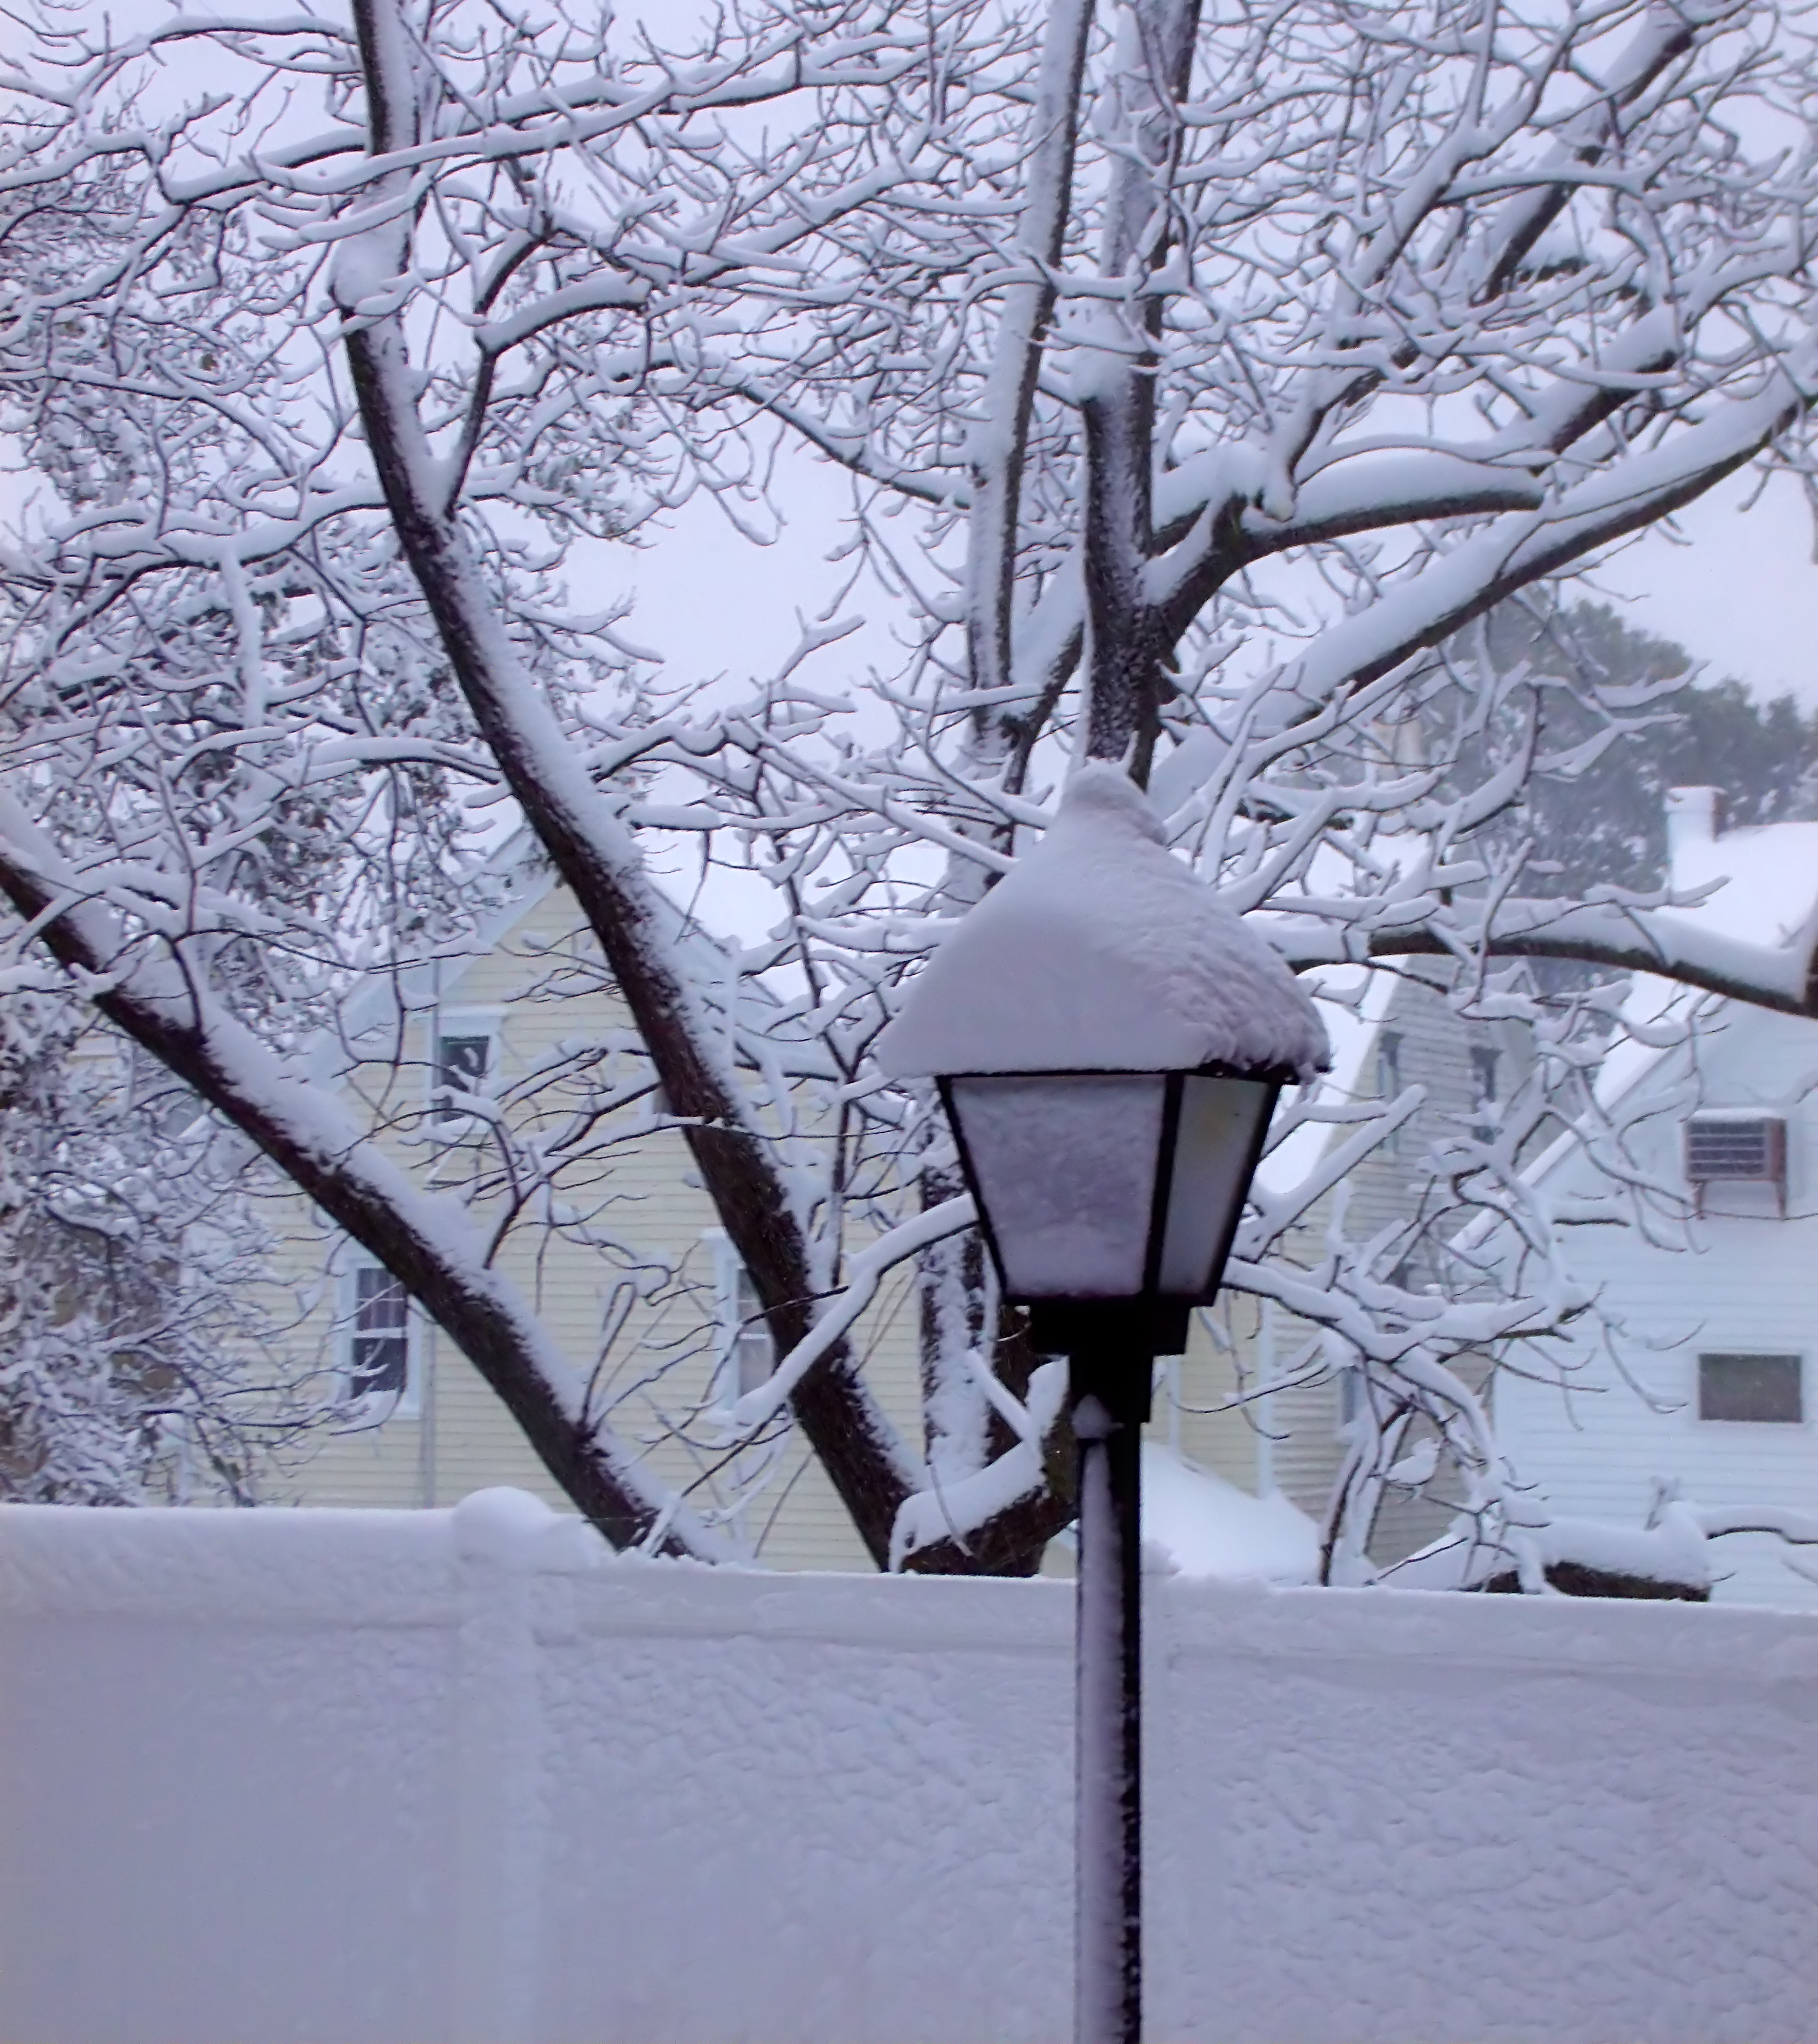
tree, branch, snow, winter, flower, ice, spring, autumn, weather, lighting, season, trees, creativecommons, gaslight, lamppost, pennsylvania, lehighvalley, northamptoncounty, snowstorm, earlyseasonsnow, earlyseasonsnowfall, blizzard, freezing, winter storm